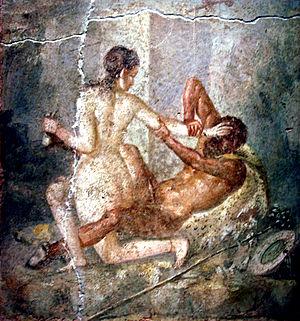
Hermaphrodite luttes avec un satyre, fresque de Pompéi 45-79 AD Español: Hermafrodito lucha con un sátiro, fresco de Pompeya 45-79 dC Italiano: Ermafrodito lotte con un satiro, affresco da Pompei 45-79 dC
Les attitudes et comportements sexuels dans la Rome antique sont visibles dans l'art romain, la littérature, les inscriptions et dans une moindre mesure dans les restes archéologiques comme les artefacts érotiques ou l'architecture. Il a parfois été avancé qu'une caractéristique de l'ancienne Rome est une « licence sexuelle illimitée » :